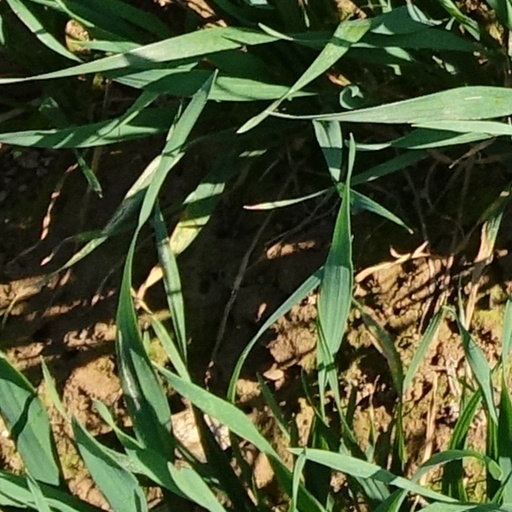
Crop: wheat